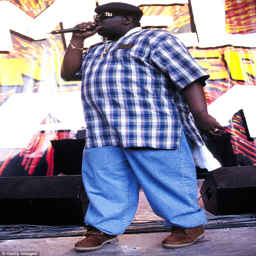
legacy : three of the rapper 's albums have been released since his death years ago